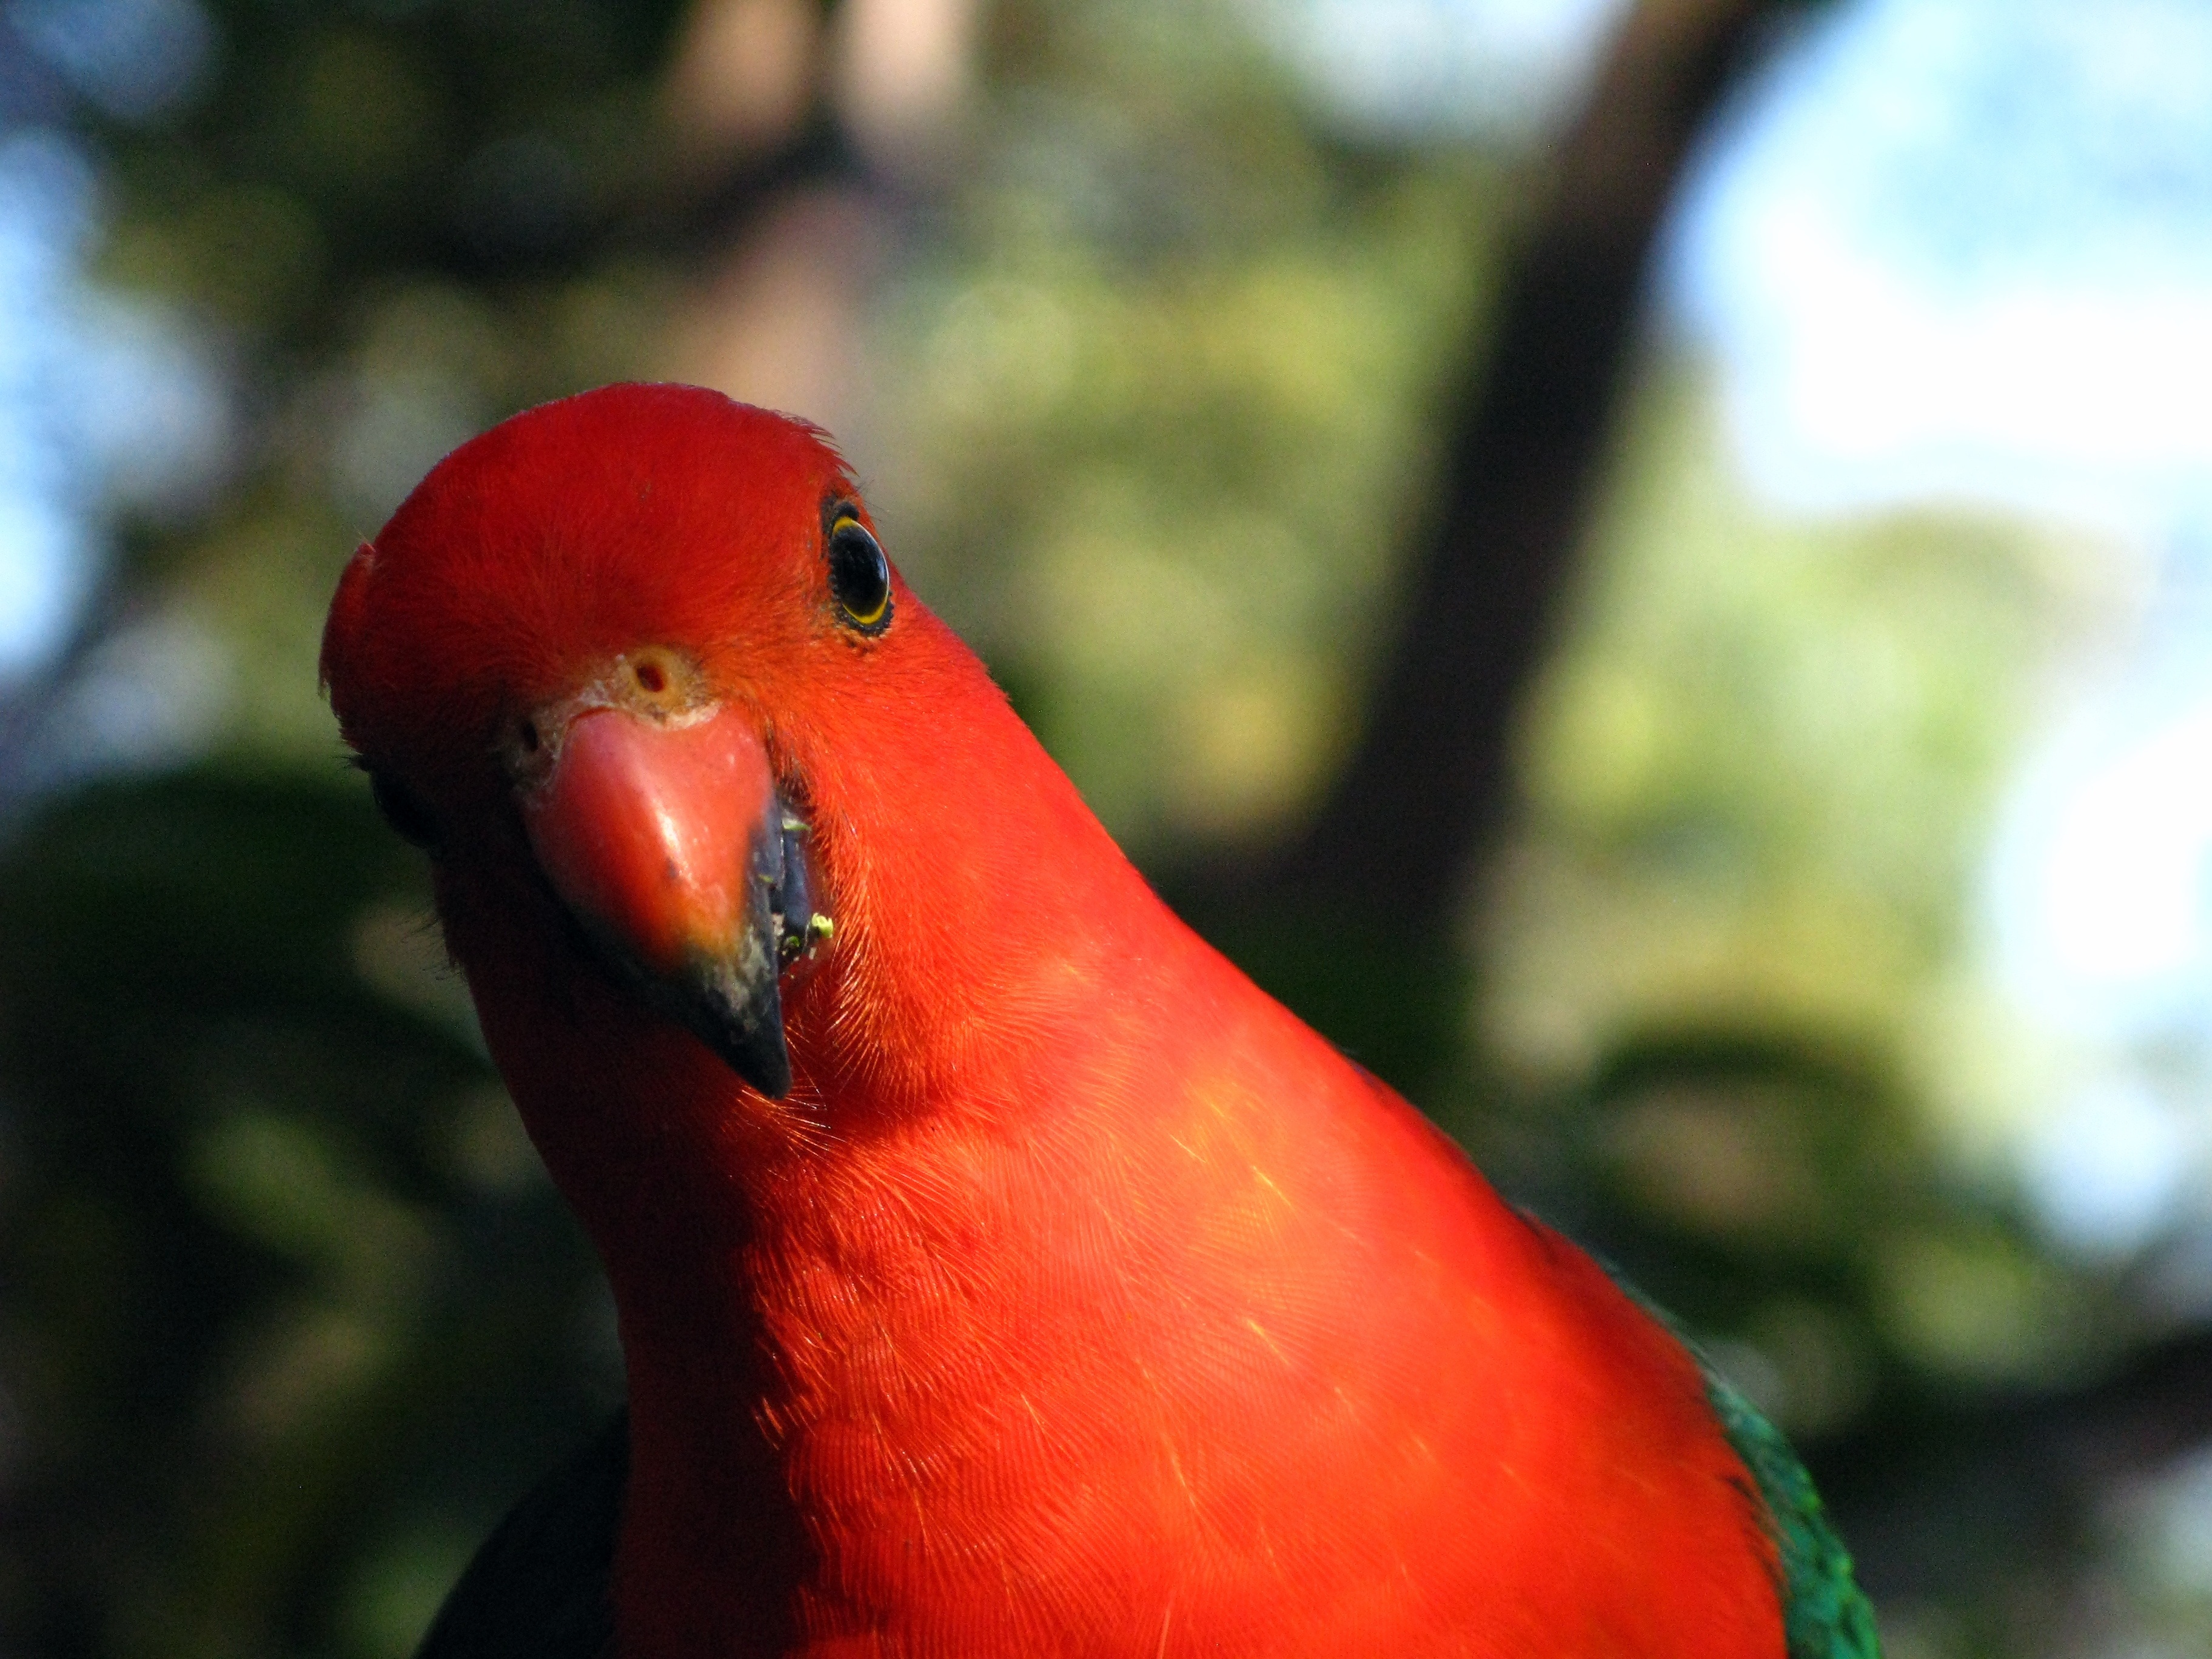
nature, bird, flower, zoo, red, beak, fauna, lorikeet, lovebird, macaw, close up, australia, eye, vertebrate, parrot, macro photography, king parrot, australian king parrot, male parrot